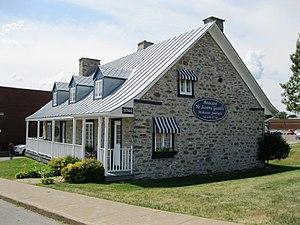
Maison Jean-Baptiste-Jamme-Dit-Carrière, 3766, boulevard Saint-Charles, Kirkland, Québec